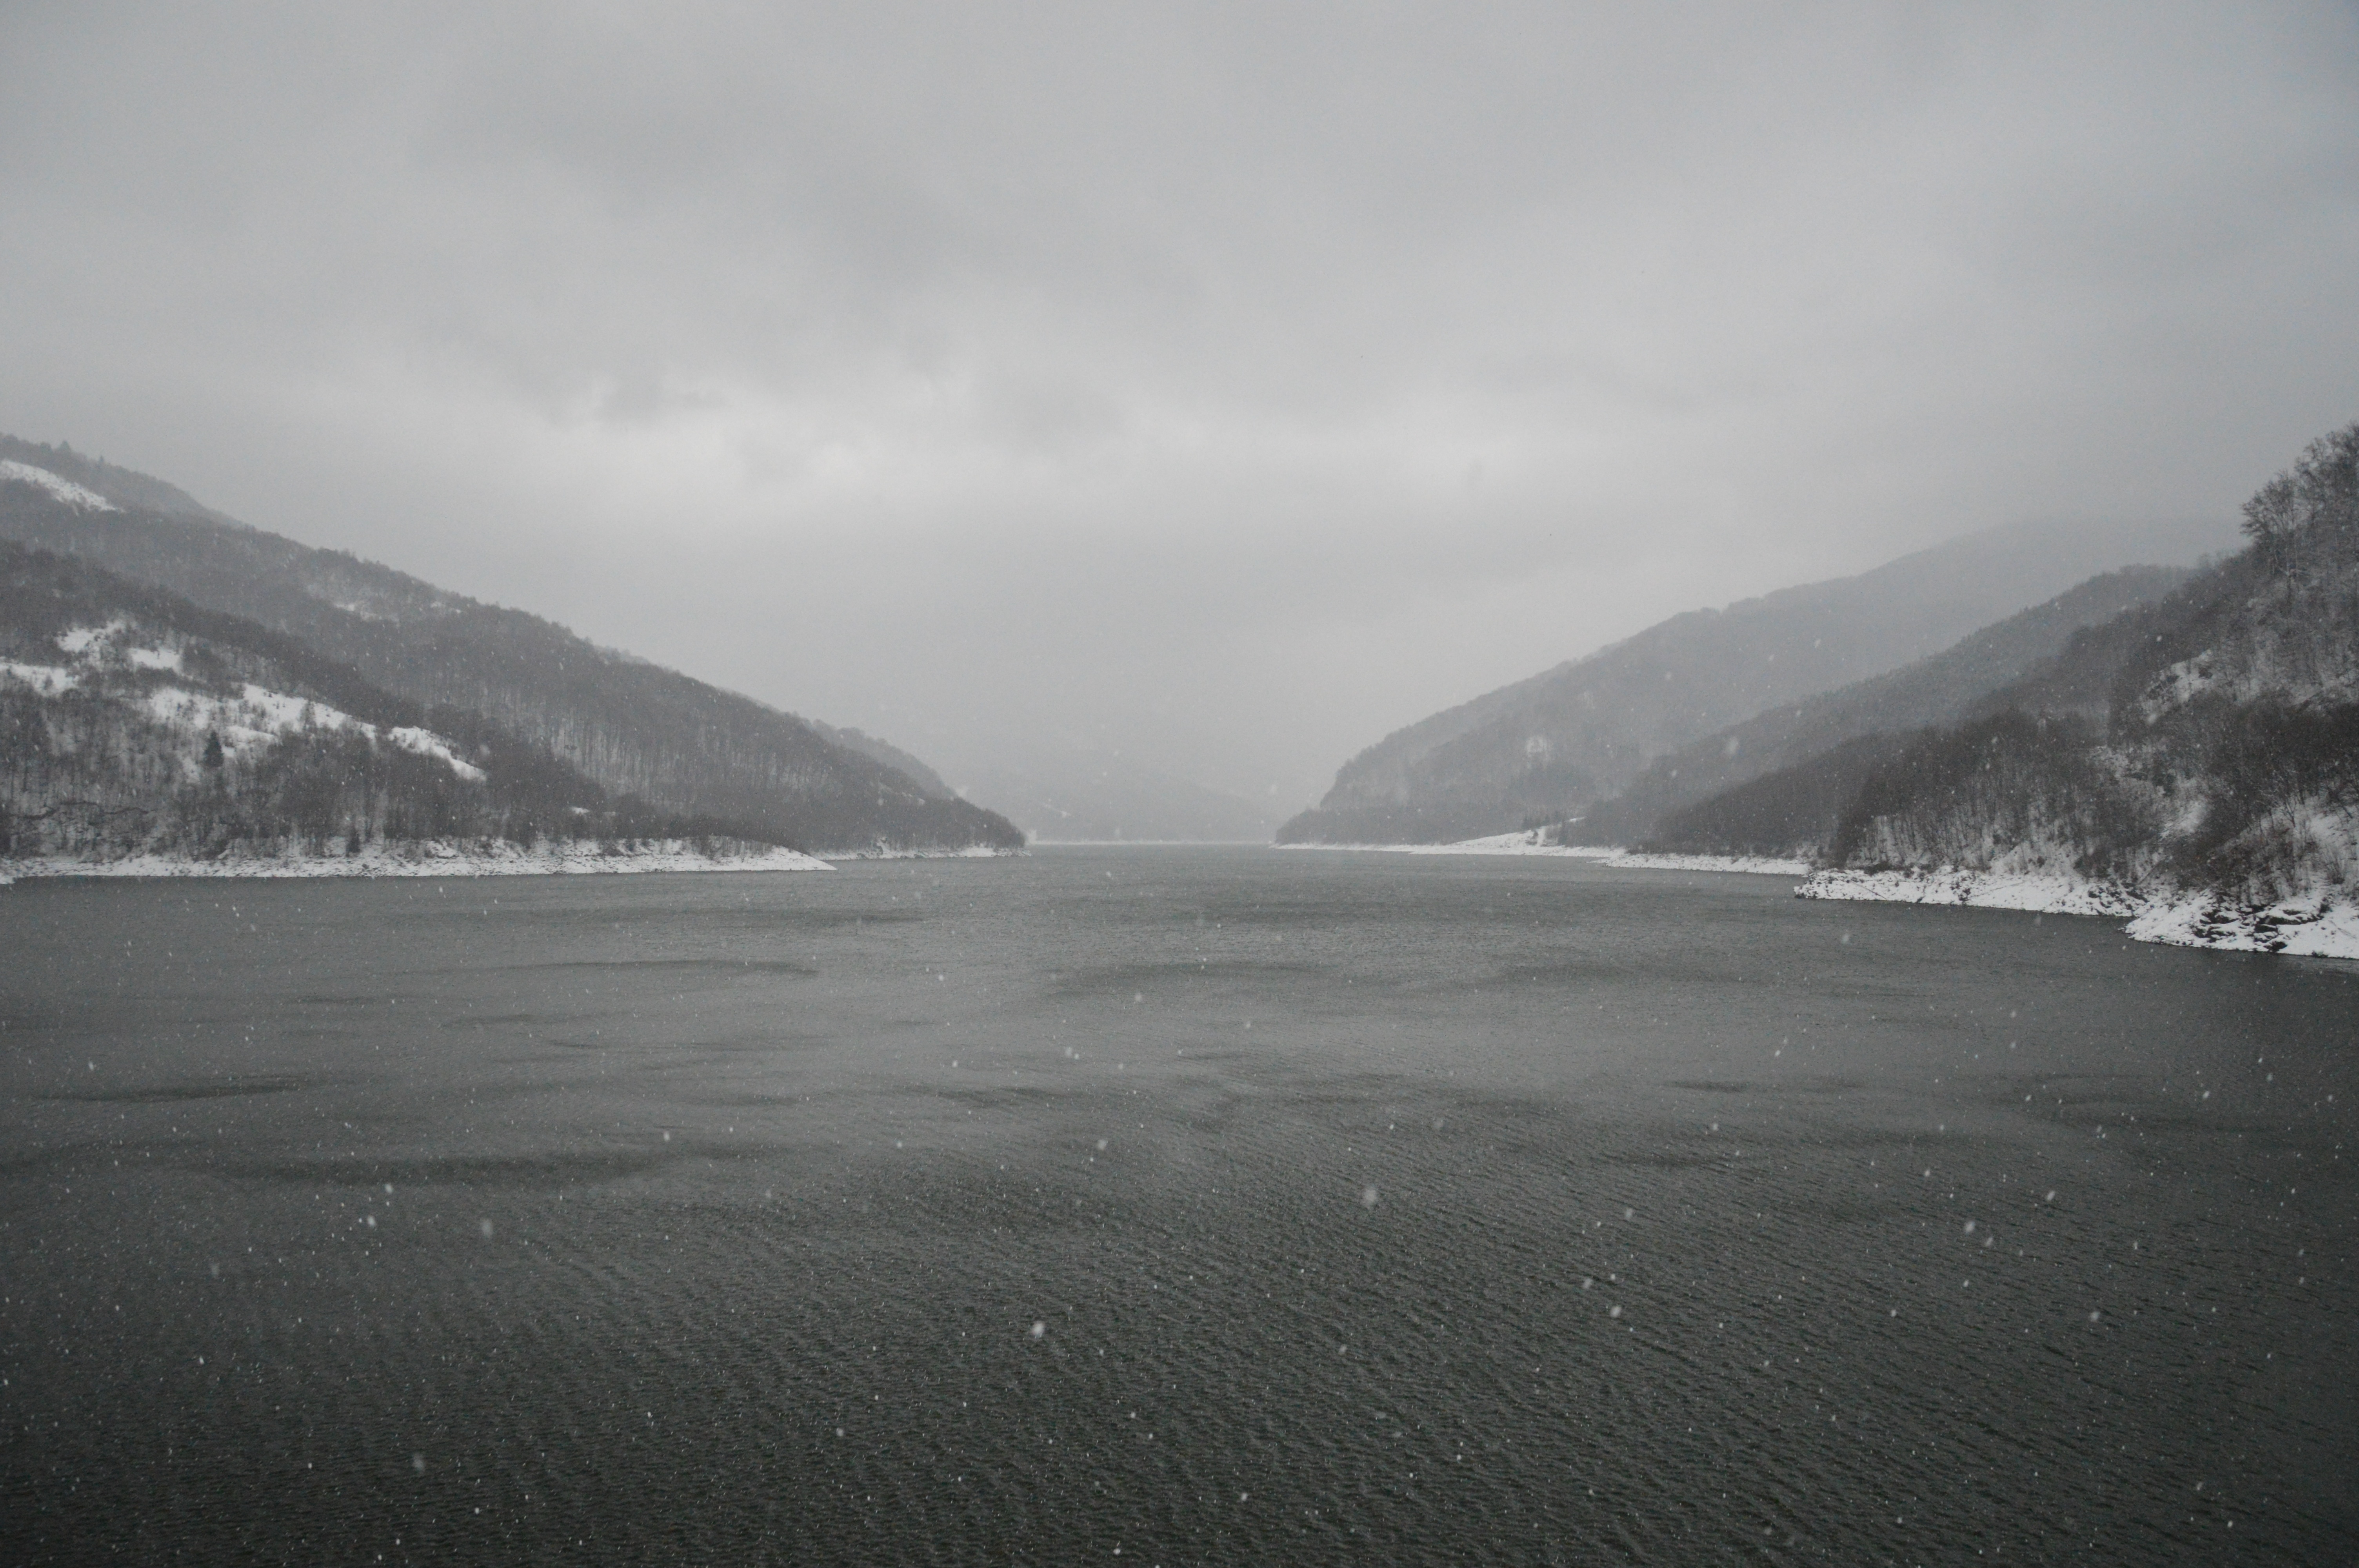
landscape, sea, coast, horizon, mountain, snow, winter, cloud, fog, mist, morning, wave, lake, mountain range, ice, weather, fjord, reservoir, monochrome, loch, landform, atmospheric phenomenon, mountainous landforms, glacial landform